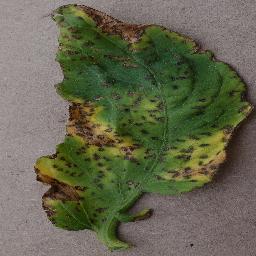
Label: Tomato___Bacterial_spot